César Luena

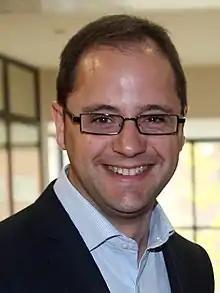

César Luena López (born 29 October 1980) is a Spanish politician of the Spanish Socialist Workers' Party (PSOE) who has been serving as Member of the European Parliament since 2019. He was a member of the 9th, 10th, 11th and 12th terms of the Congress of Deputies in representation of La Rioja.